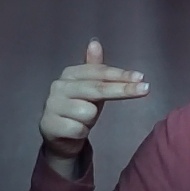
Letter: ghain